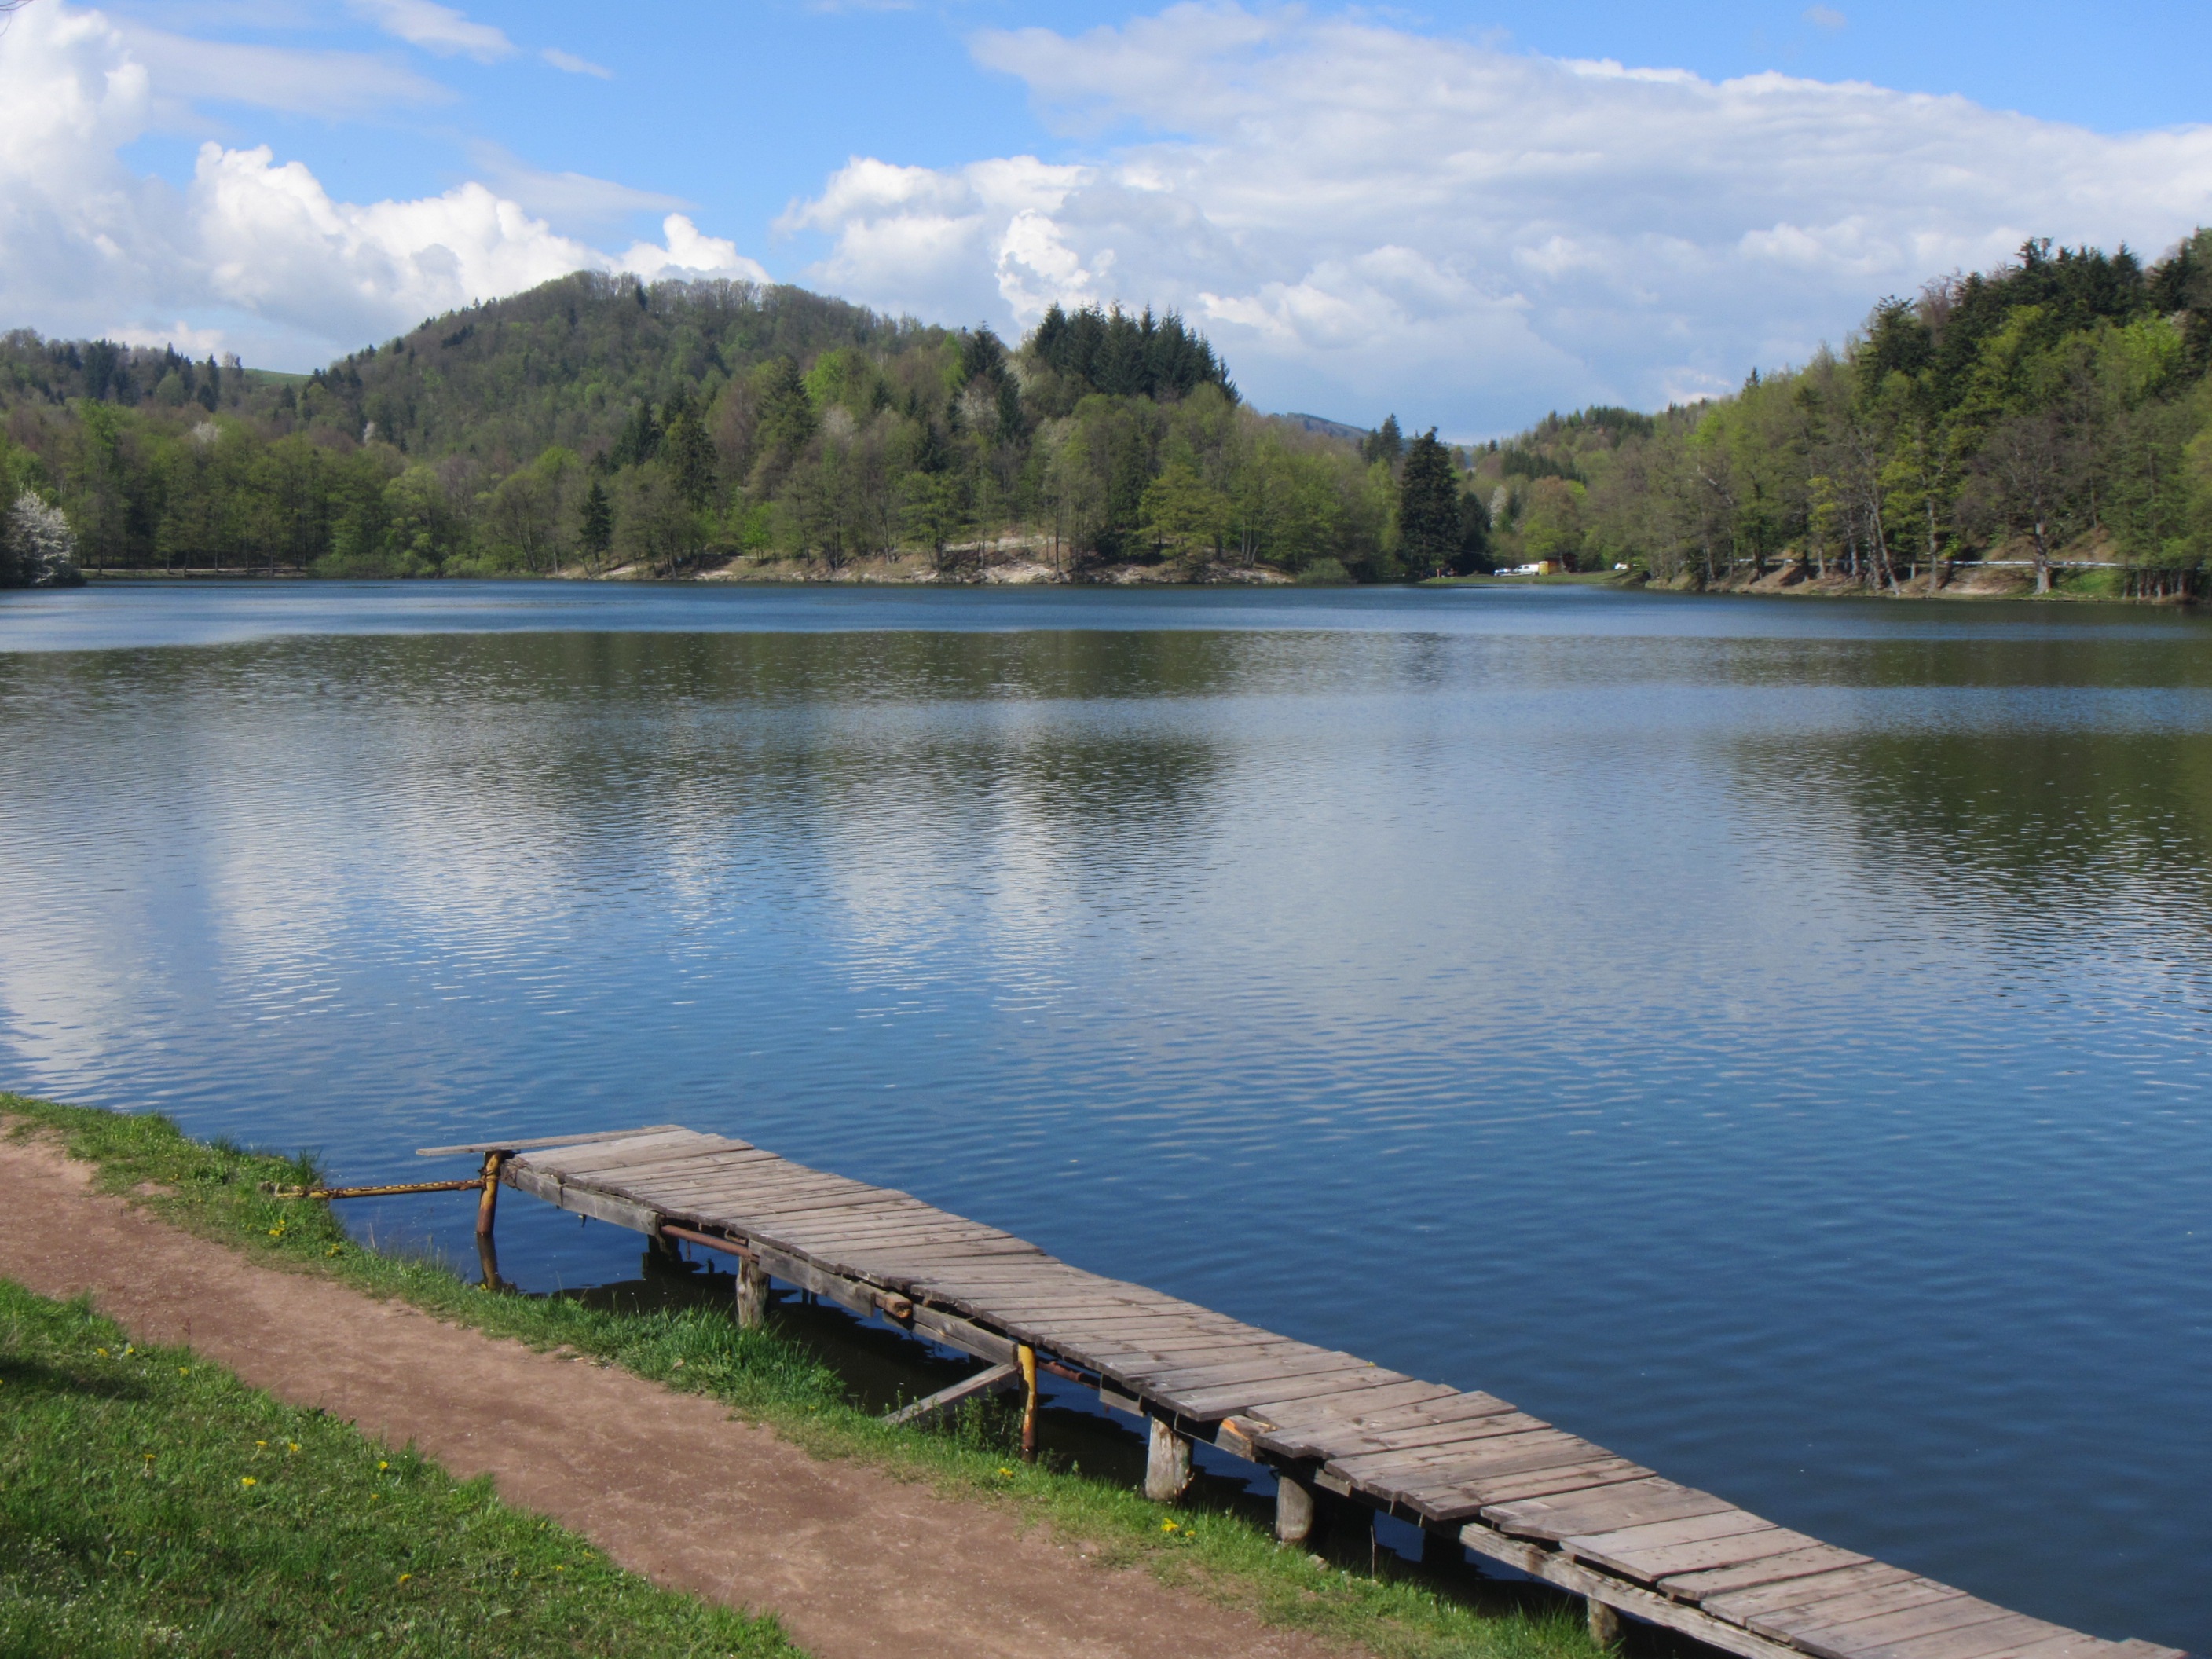
water, mountain, lake, pond, reflection, blue, reservoir, body of water, loch, tarn, fish pond